Ground station

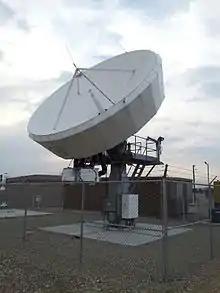
A Tier-1 satellite dish (manufactured by Level 3 Communications) in Boise, Idaho

In Federal Standard 1037C, the United States General Services Administration defined an "Earth terminal complex" as the assemblage of equipment and facilities necessary to integrate an Earth terminal (ground station) into a telecommunications network. FS-1037C has since been subsumed by the ATIS Telecom Glossary, which is maintained by the Alliance for Telecommunications Industry Solutions (ATIS), an international, business-oriented, non-governmental organization. The Telecommunications Industry Association also acknowledges this definition.